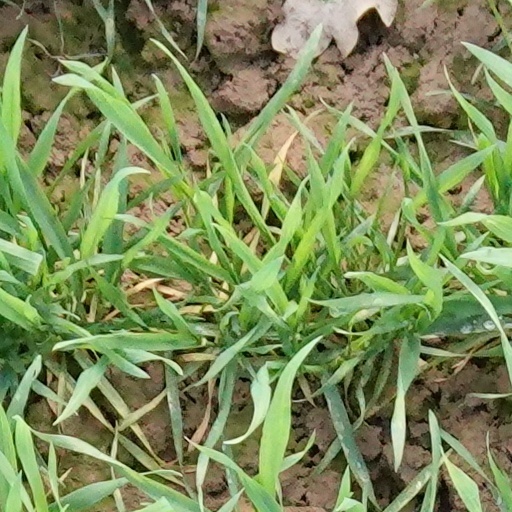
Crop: wheat